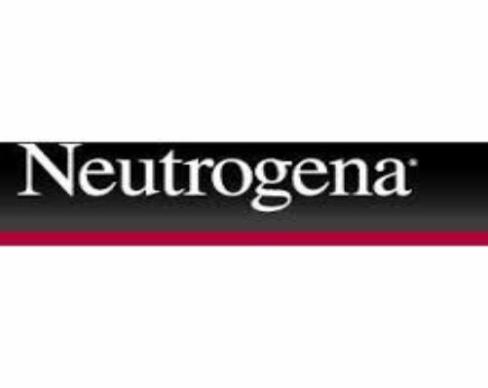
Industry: Necessities